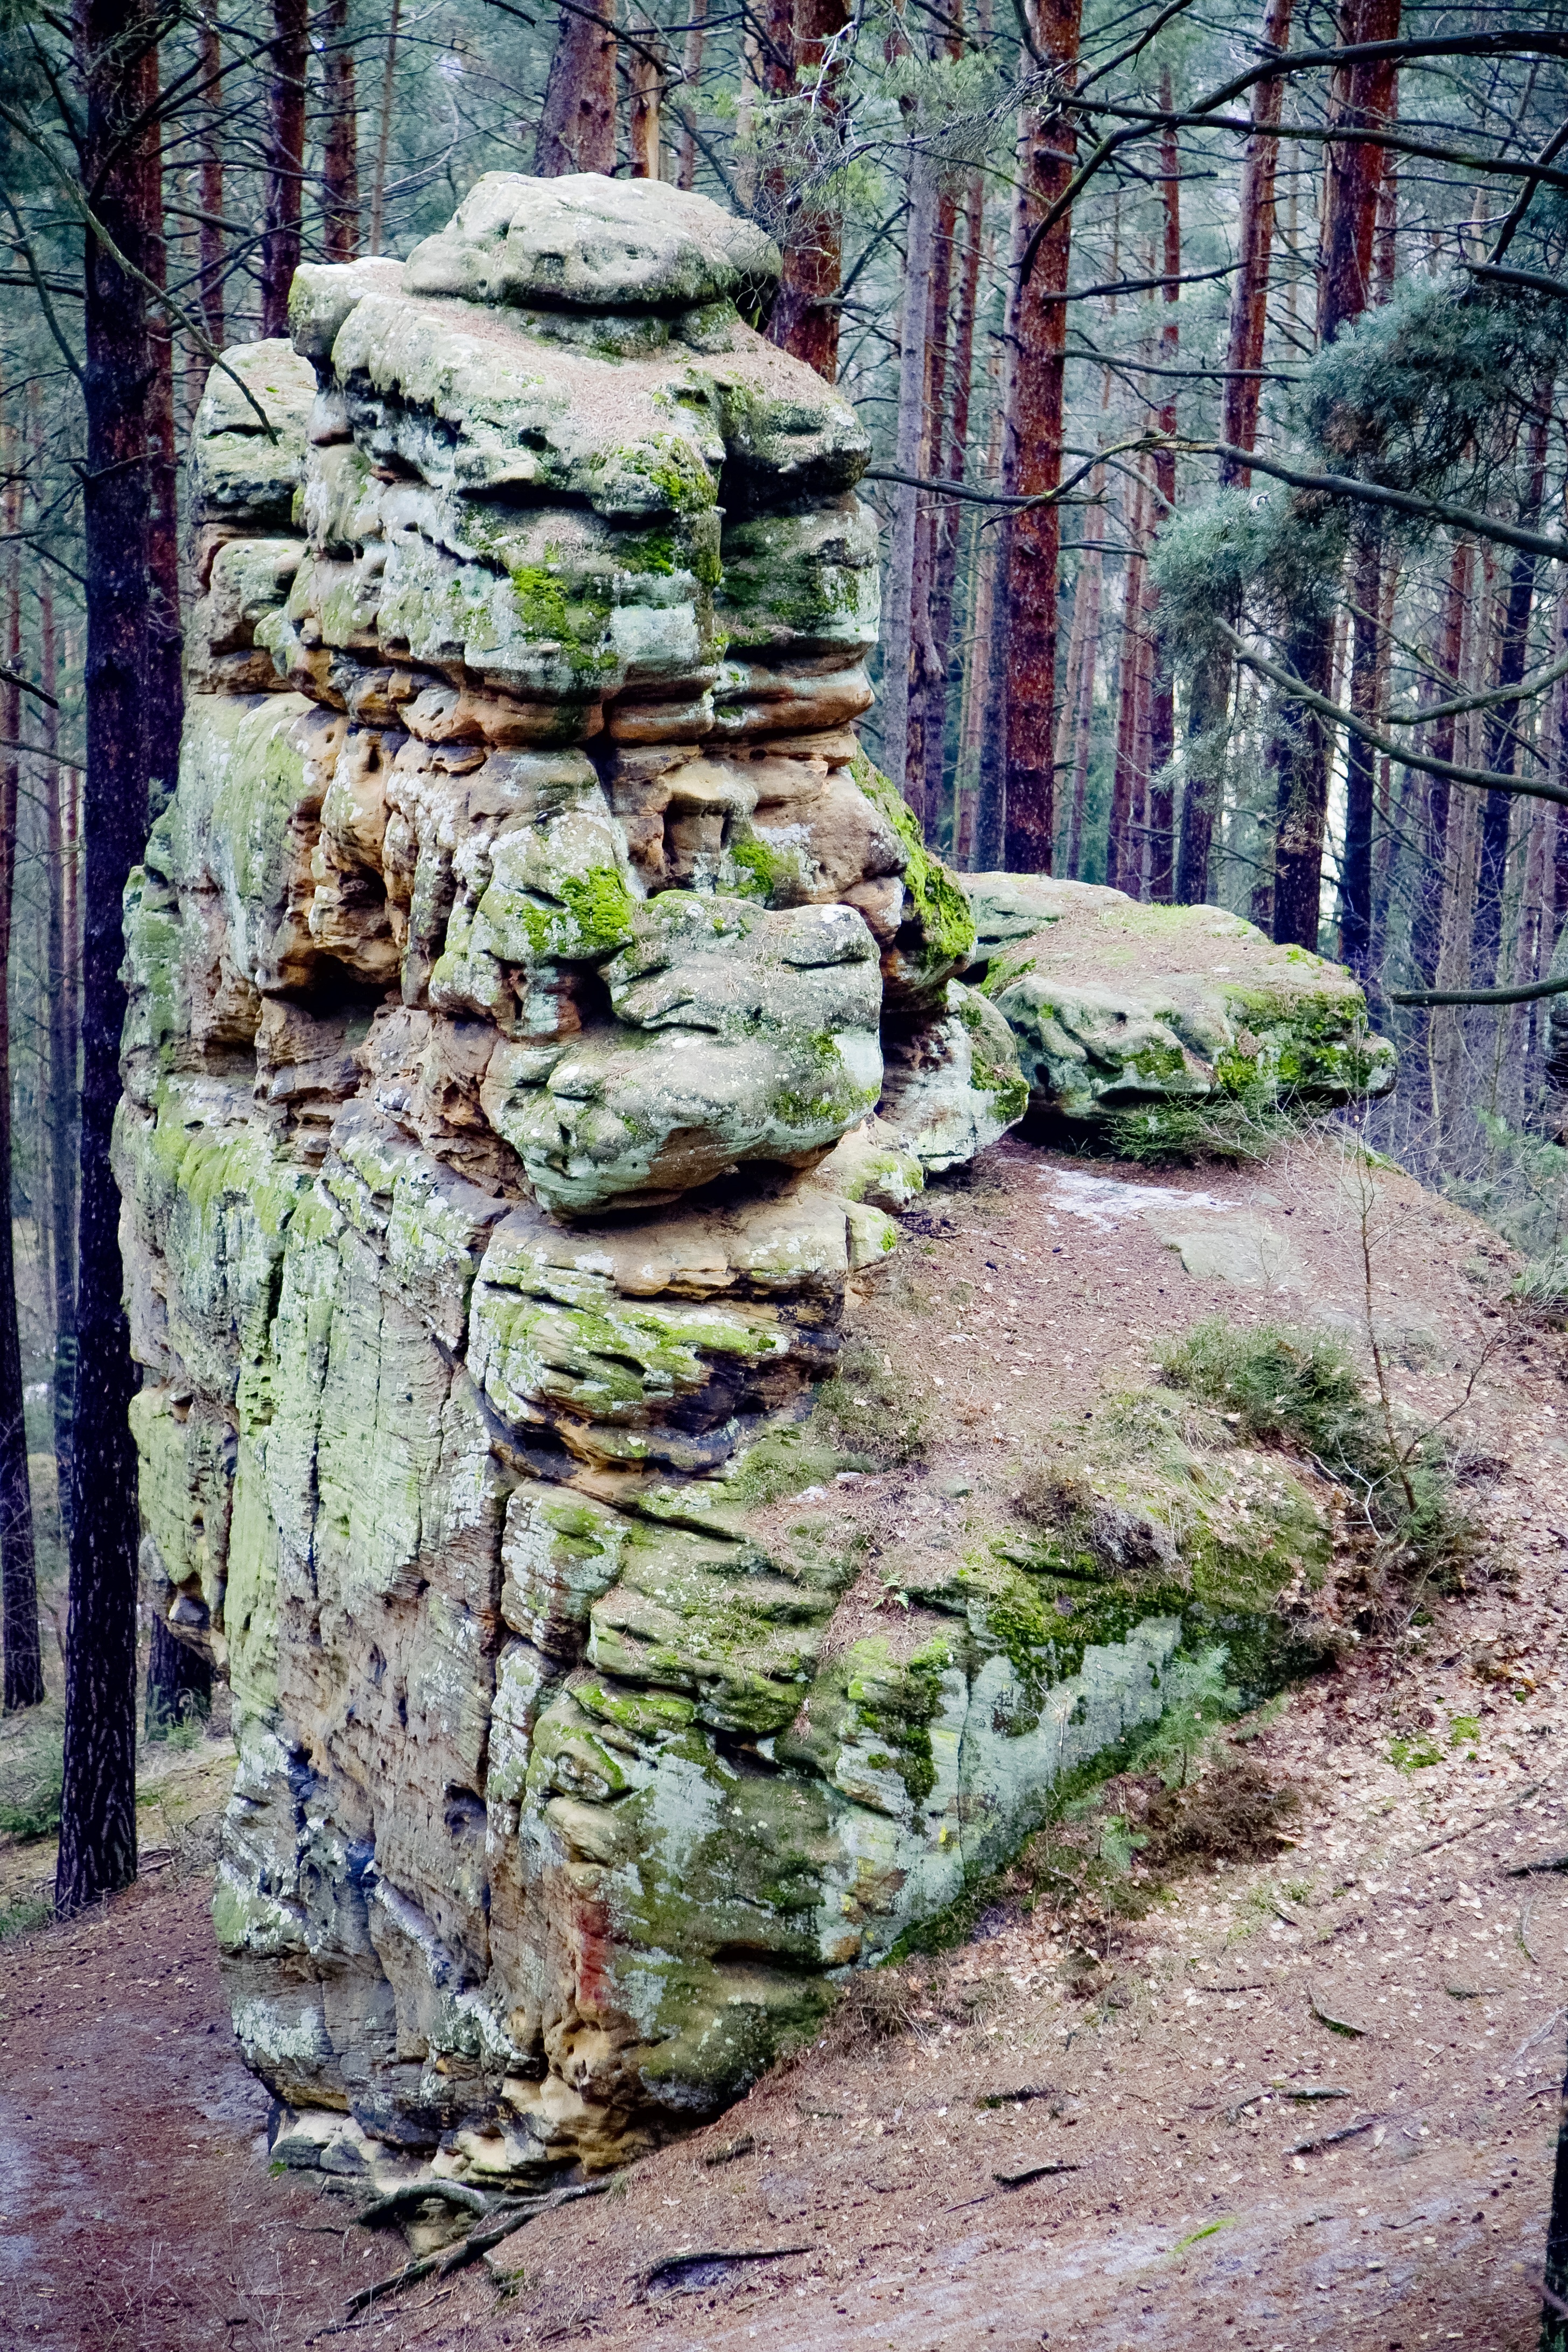
landscape, tree, nature, forest, rock, hiking, wall, mystical, cliff, autumn, stone wall, garden, terrain, trees, stones, ruins, woodland, mood, sand stone, woody plant